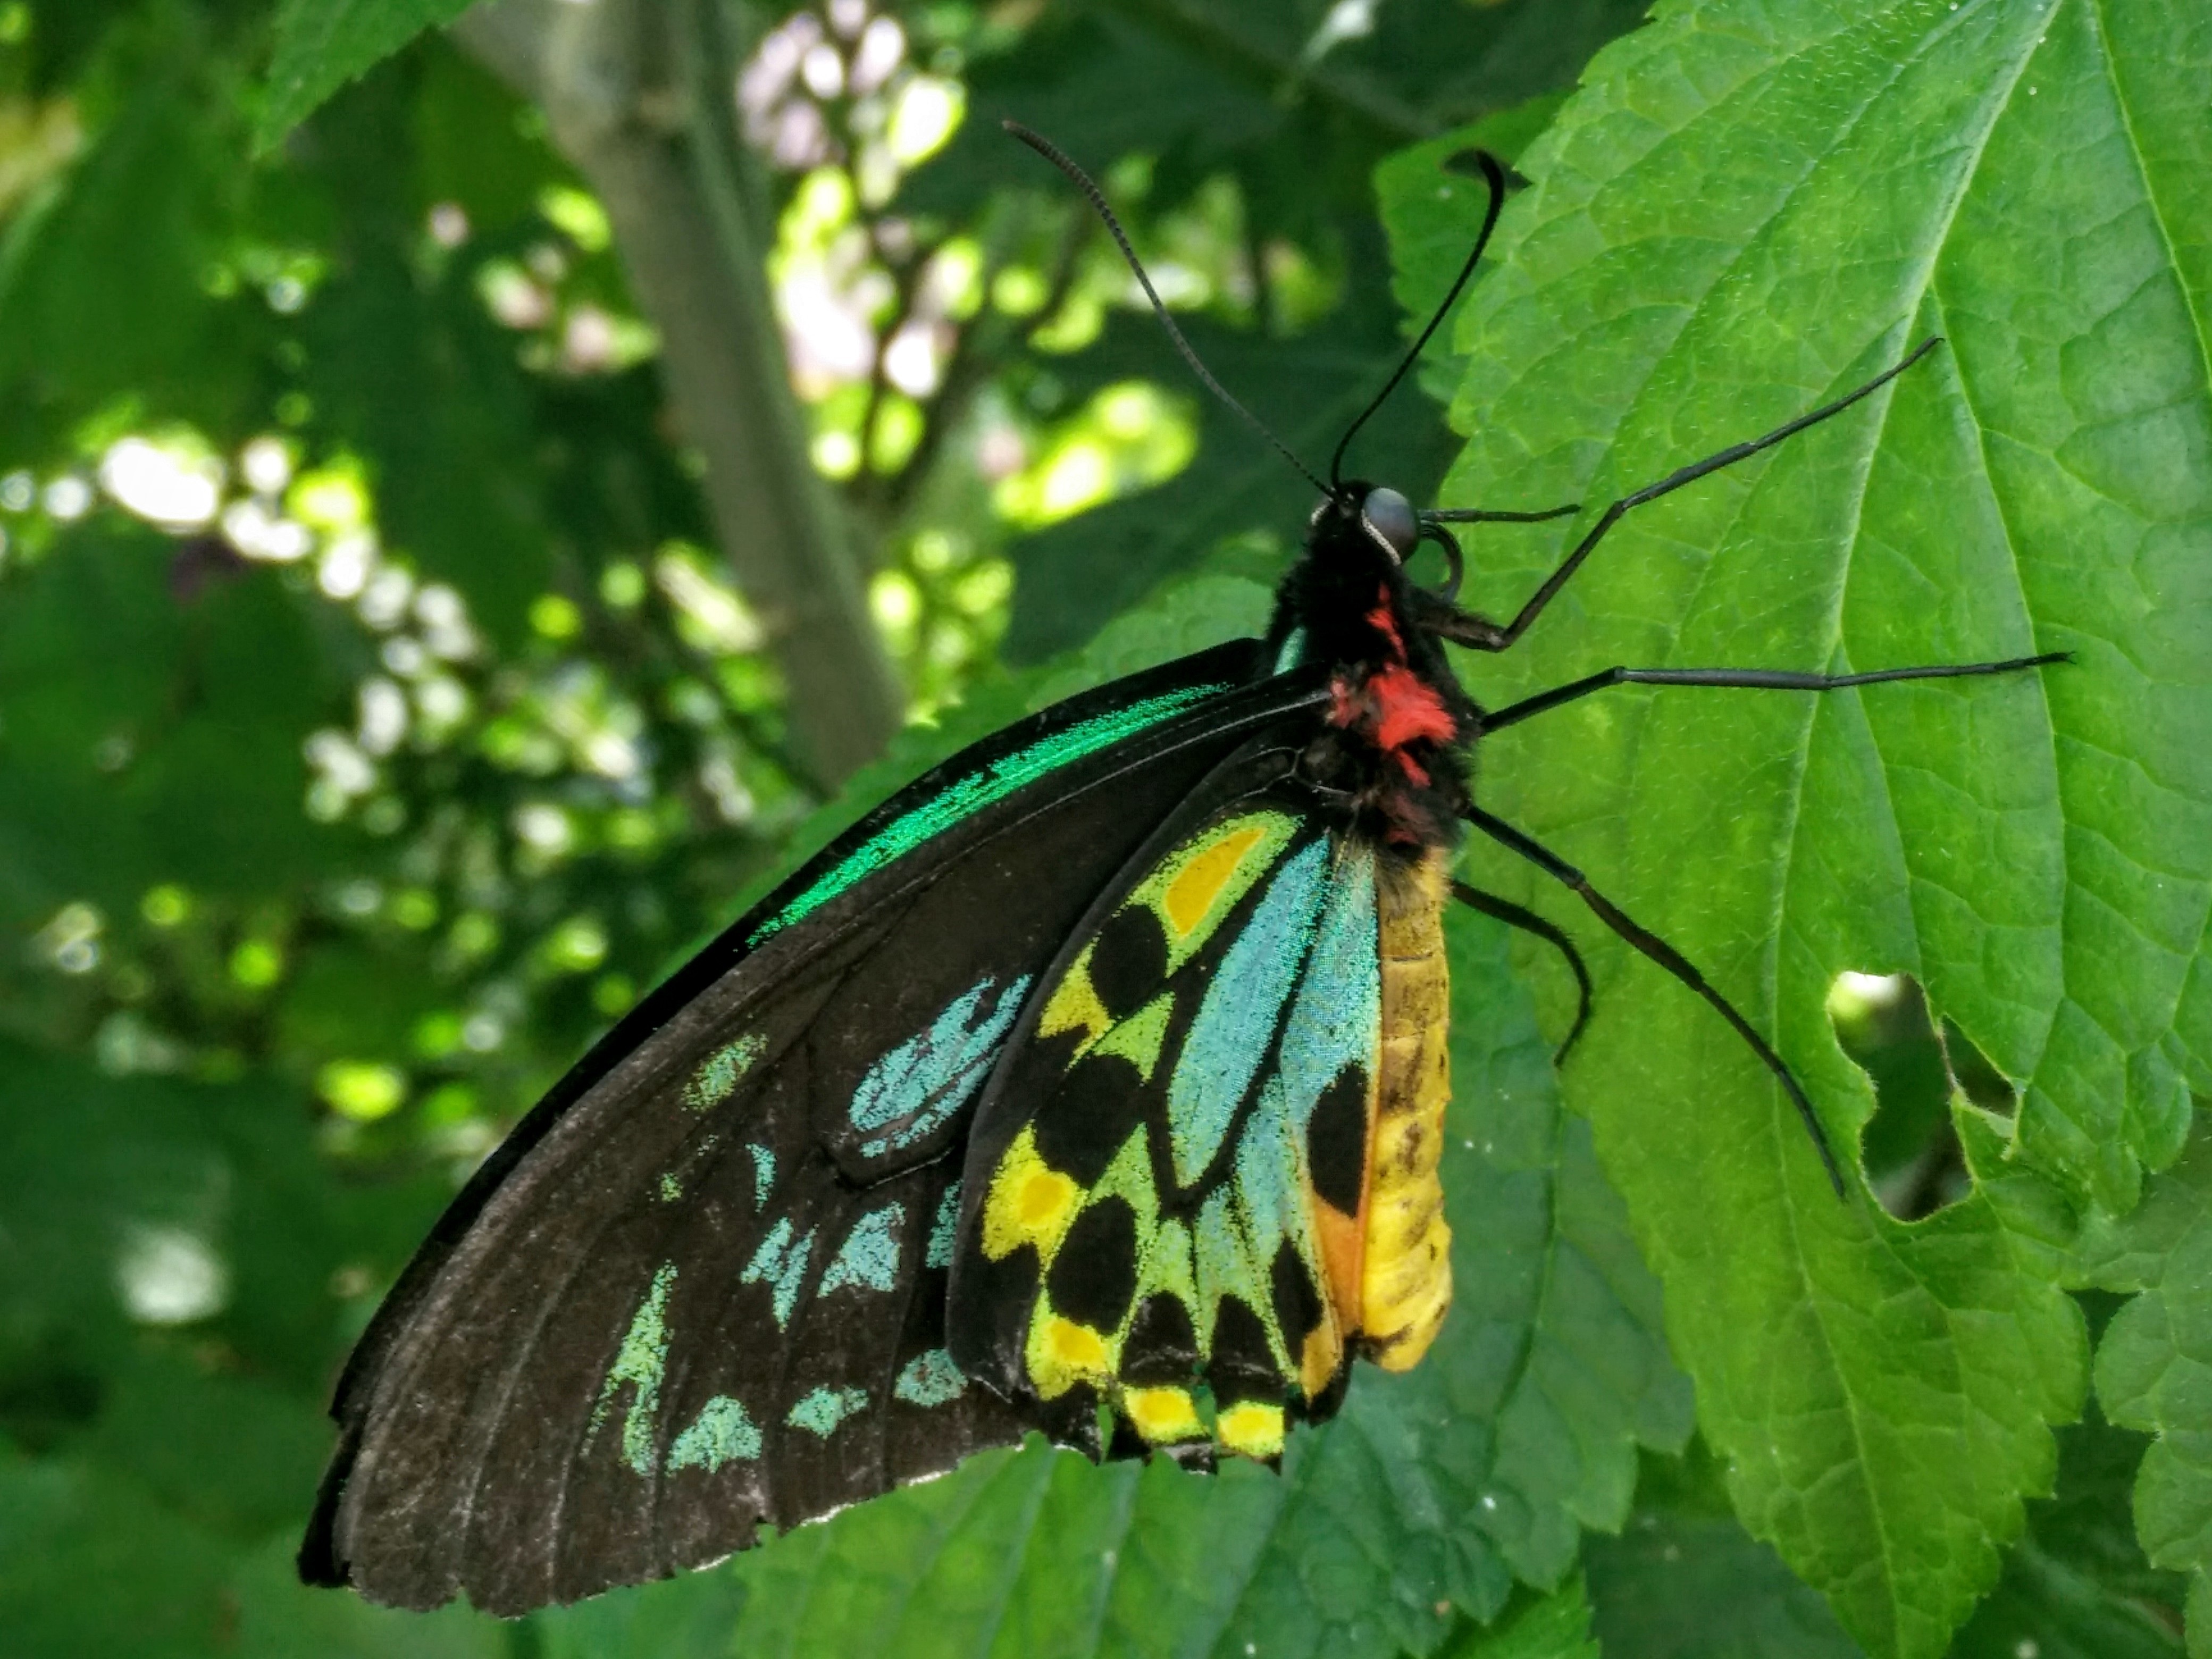
nature, wing, plant, texture, leaf, flower, animal, summer, wildlife, wild, environment, pattern, spring, green, tropical, insect, macro, botany, blue, butterfly, colorful, yellow, garden, fauna, invertebrate, monarch butterfly, leaves, scales, macro photography, arthropod, pollinator, moths and butterflies